Oberarzt

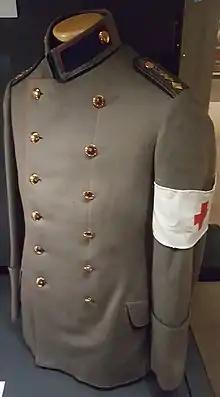
Uniform of an Oberarzt of the Bavarian Army, 1916 (Bayerisches Armeemuseum)

Oberarzt (short: OArzt or OA), literally meaning "senior physician," in English known as first lieutenant (Dr.), was a military commissioned officer rank in the Austro-Hungarian Common Army until 1918, and in the German Reichswehr and Wehrmacht until 1945.